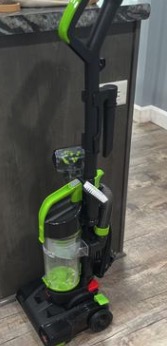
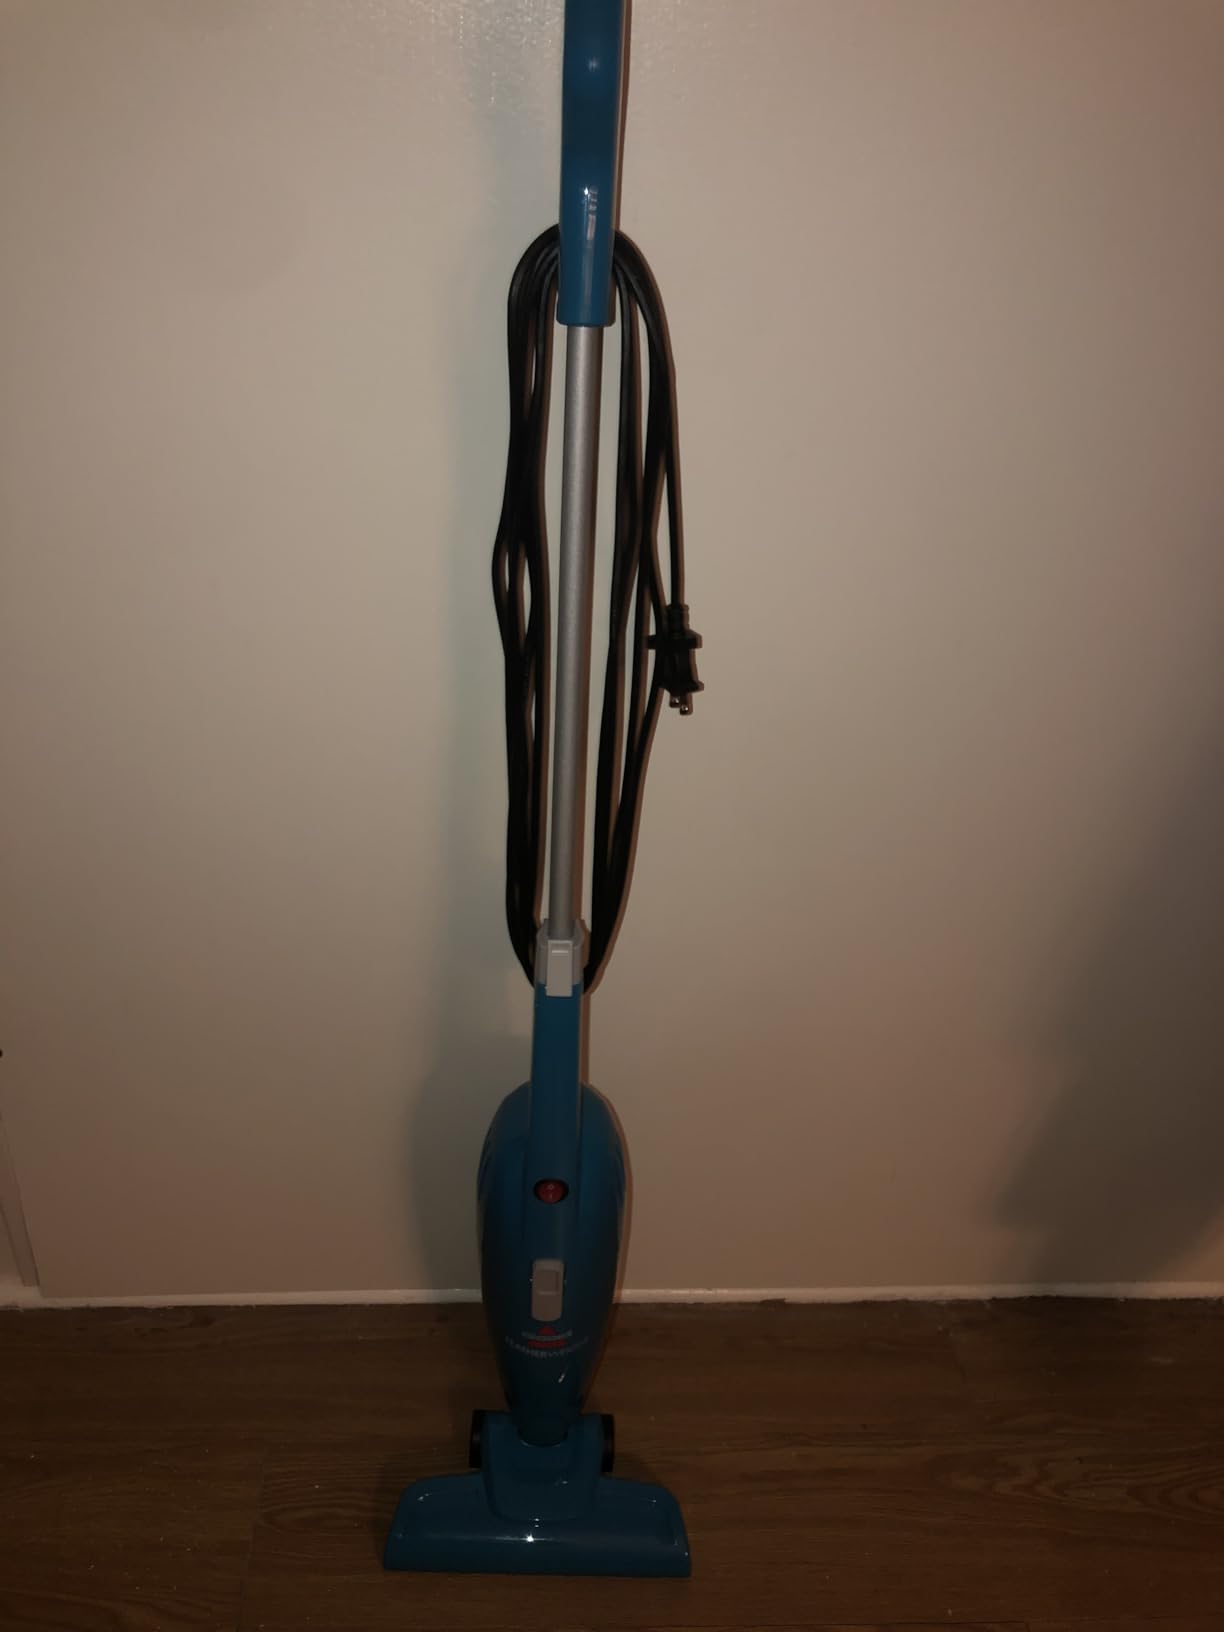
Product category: items_vacuum
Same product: no